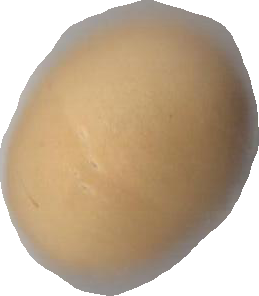
Variety: Dega